Jang Hyuk

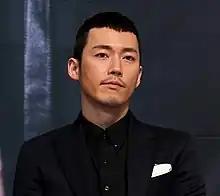
Jang in 2013

Jeong Yong-jun (born December 20, 1976), better known as Jang Hyuk, is a South Korean actor. He is best known for his leading roles in the films "Volcano High" (2001), "Windstruck" (2004), "The Flu" (2013), as well as the television series "Successful Story of a Bright Girl" (2002), "Thank You" (2007), "The Slave Hunters" (2010), "Deep Rooted Tree" (2011), "You Are My Destiny" (2014), "Voice" (2017), "Money Flower" (2017–18), and "Bloody Heart" (2022).